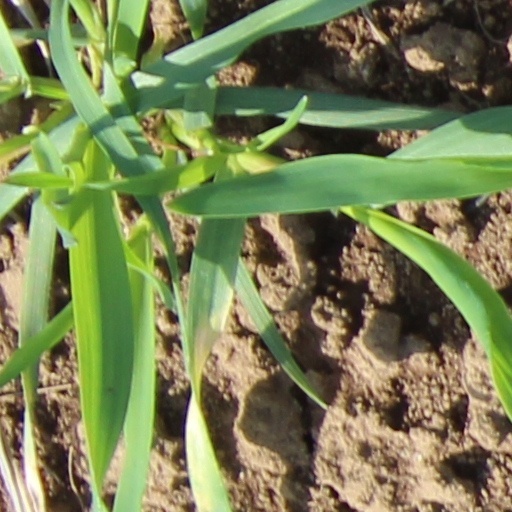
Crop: wheat